Star-painted ceiling

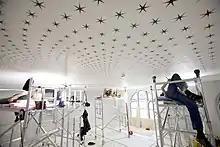
The star-painted mural on the ceiling at the Rijksmuseum in Amsterdam

Many of the geometric patterns featured in the ceilings of Mosques are created using mosaics. However, there are some, such as the Nasrid palace complex in Spain, that use paint to create the star polygon design. The ceiling of the Mexuar, one part of the Nasrid palace complex, was designed in the 16th century and features star polygons with eight points. This decorative mural was created using gold paint which was applied to the carved wooden ceiling.